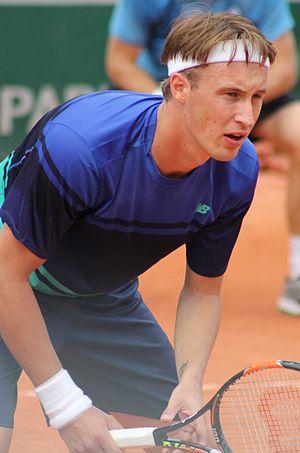
Henri Kontinen, né le 19 juin 1990 à Helsinki, est un joueur de tennis finlandais professionnel depuis 2009.